Shree Siddha Baghnath Baba Dham

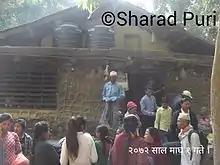
Baba's kuti.

Shree Siddha Baghnath Baba Dham Junglekuti ॥ॐ श्री सिद्ध बाघनाथ बाबा धाम जङ्गलकुटी is an Ashram or Kuti located in Gadhawa Rural Municipality ward number-3, Gobardiha Dang Deukhuri District Nepal. It is 16 km west from Kalakate and 7 km south from Gobardiha Village.